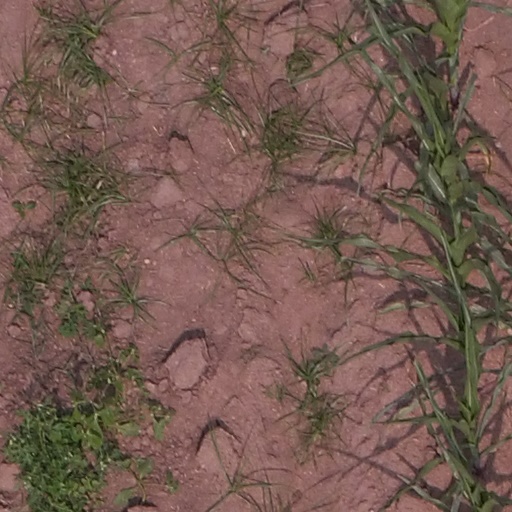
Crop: maize; corn